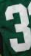
Number: 3